Thomas Hungerford of Rowden

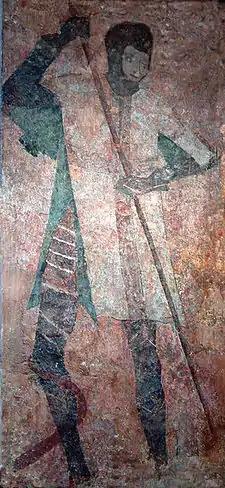
Farleigh Hungerford Castle wall painting in chapel

Sir Thomas Hungerford of Rowden (died 17 January 1469) was an English nobleman. He supported the Lancastrian cause in the War of the Roses and was executed for supporting a conspiracy to restore Henry VI.